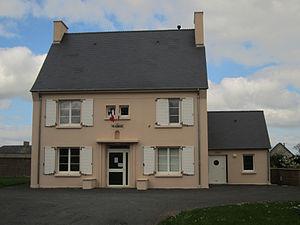
Les Champs-de-Losque, Mairie
Les Champs-de-Losque est une ancienne commune française, commune déléguée de Remilly-les-Marais depuis le 1ᵉʳ janvier 2017, située dans le département de la Manche en région Normandie, peuplée de 196 habitants.